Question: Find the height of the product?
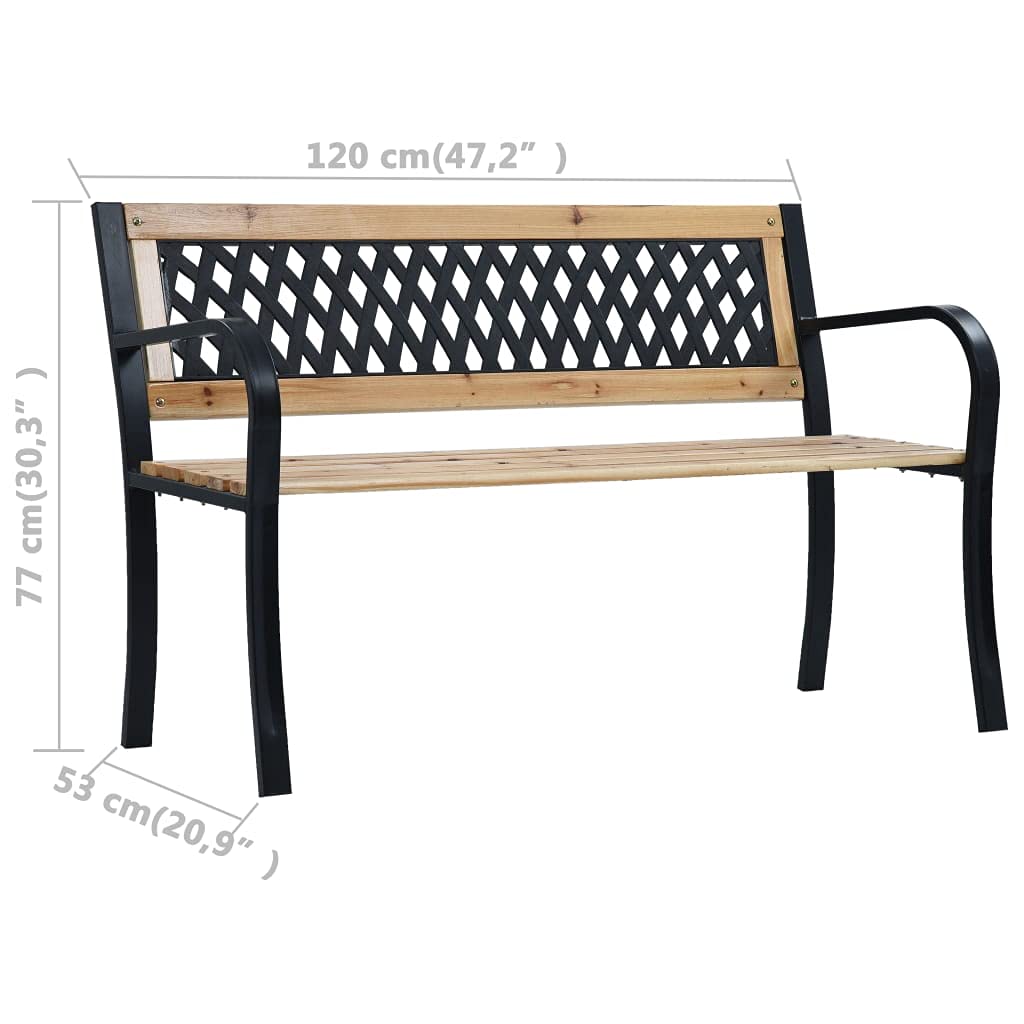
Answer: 30.3 inch